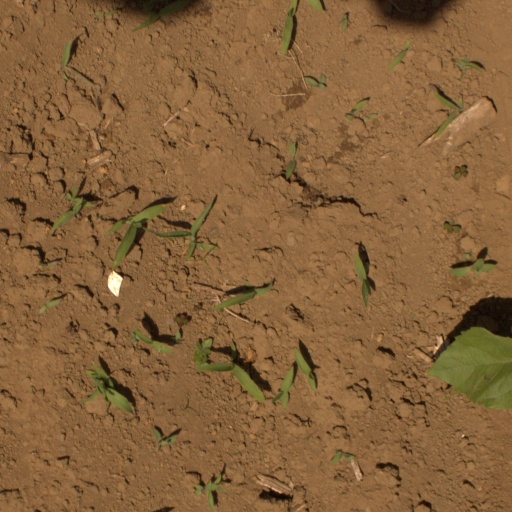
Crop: Jerusalem artichoke